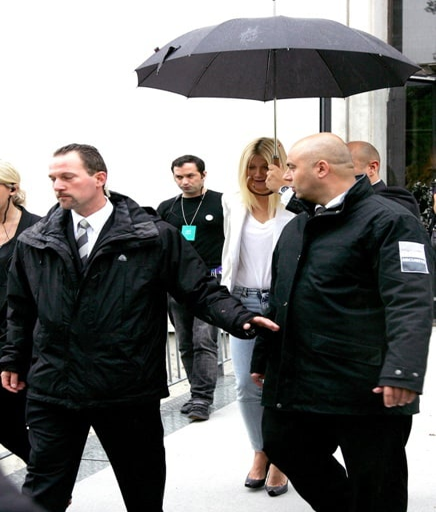
actor at film costumer designer show